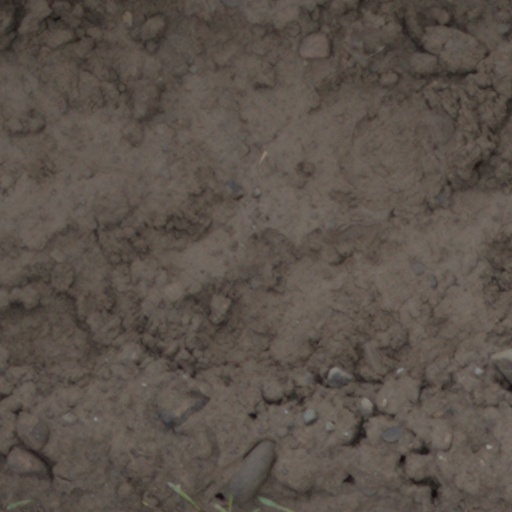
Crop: wheat